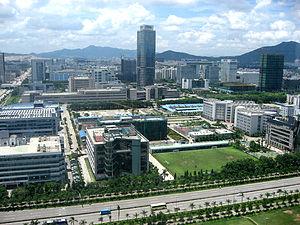
ZTE, ou Zhongxing Telecommunication Equipment Company Limited est un équipementier en télécoms coté à la Bourse de Hong Kong et la Bourse de Shenzhen. L'entreprise a été fondée en 1985 à Shenzhen par Hou Weigui.